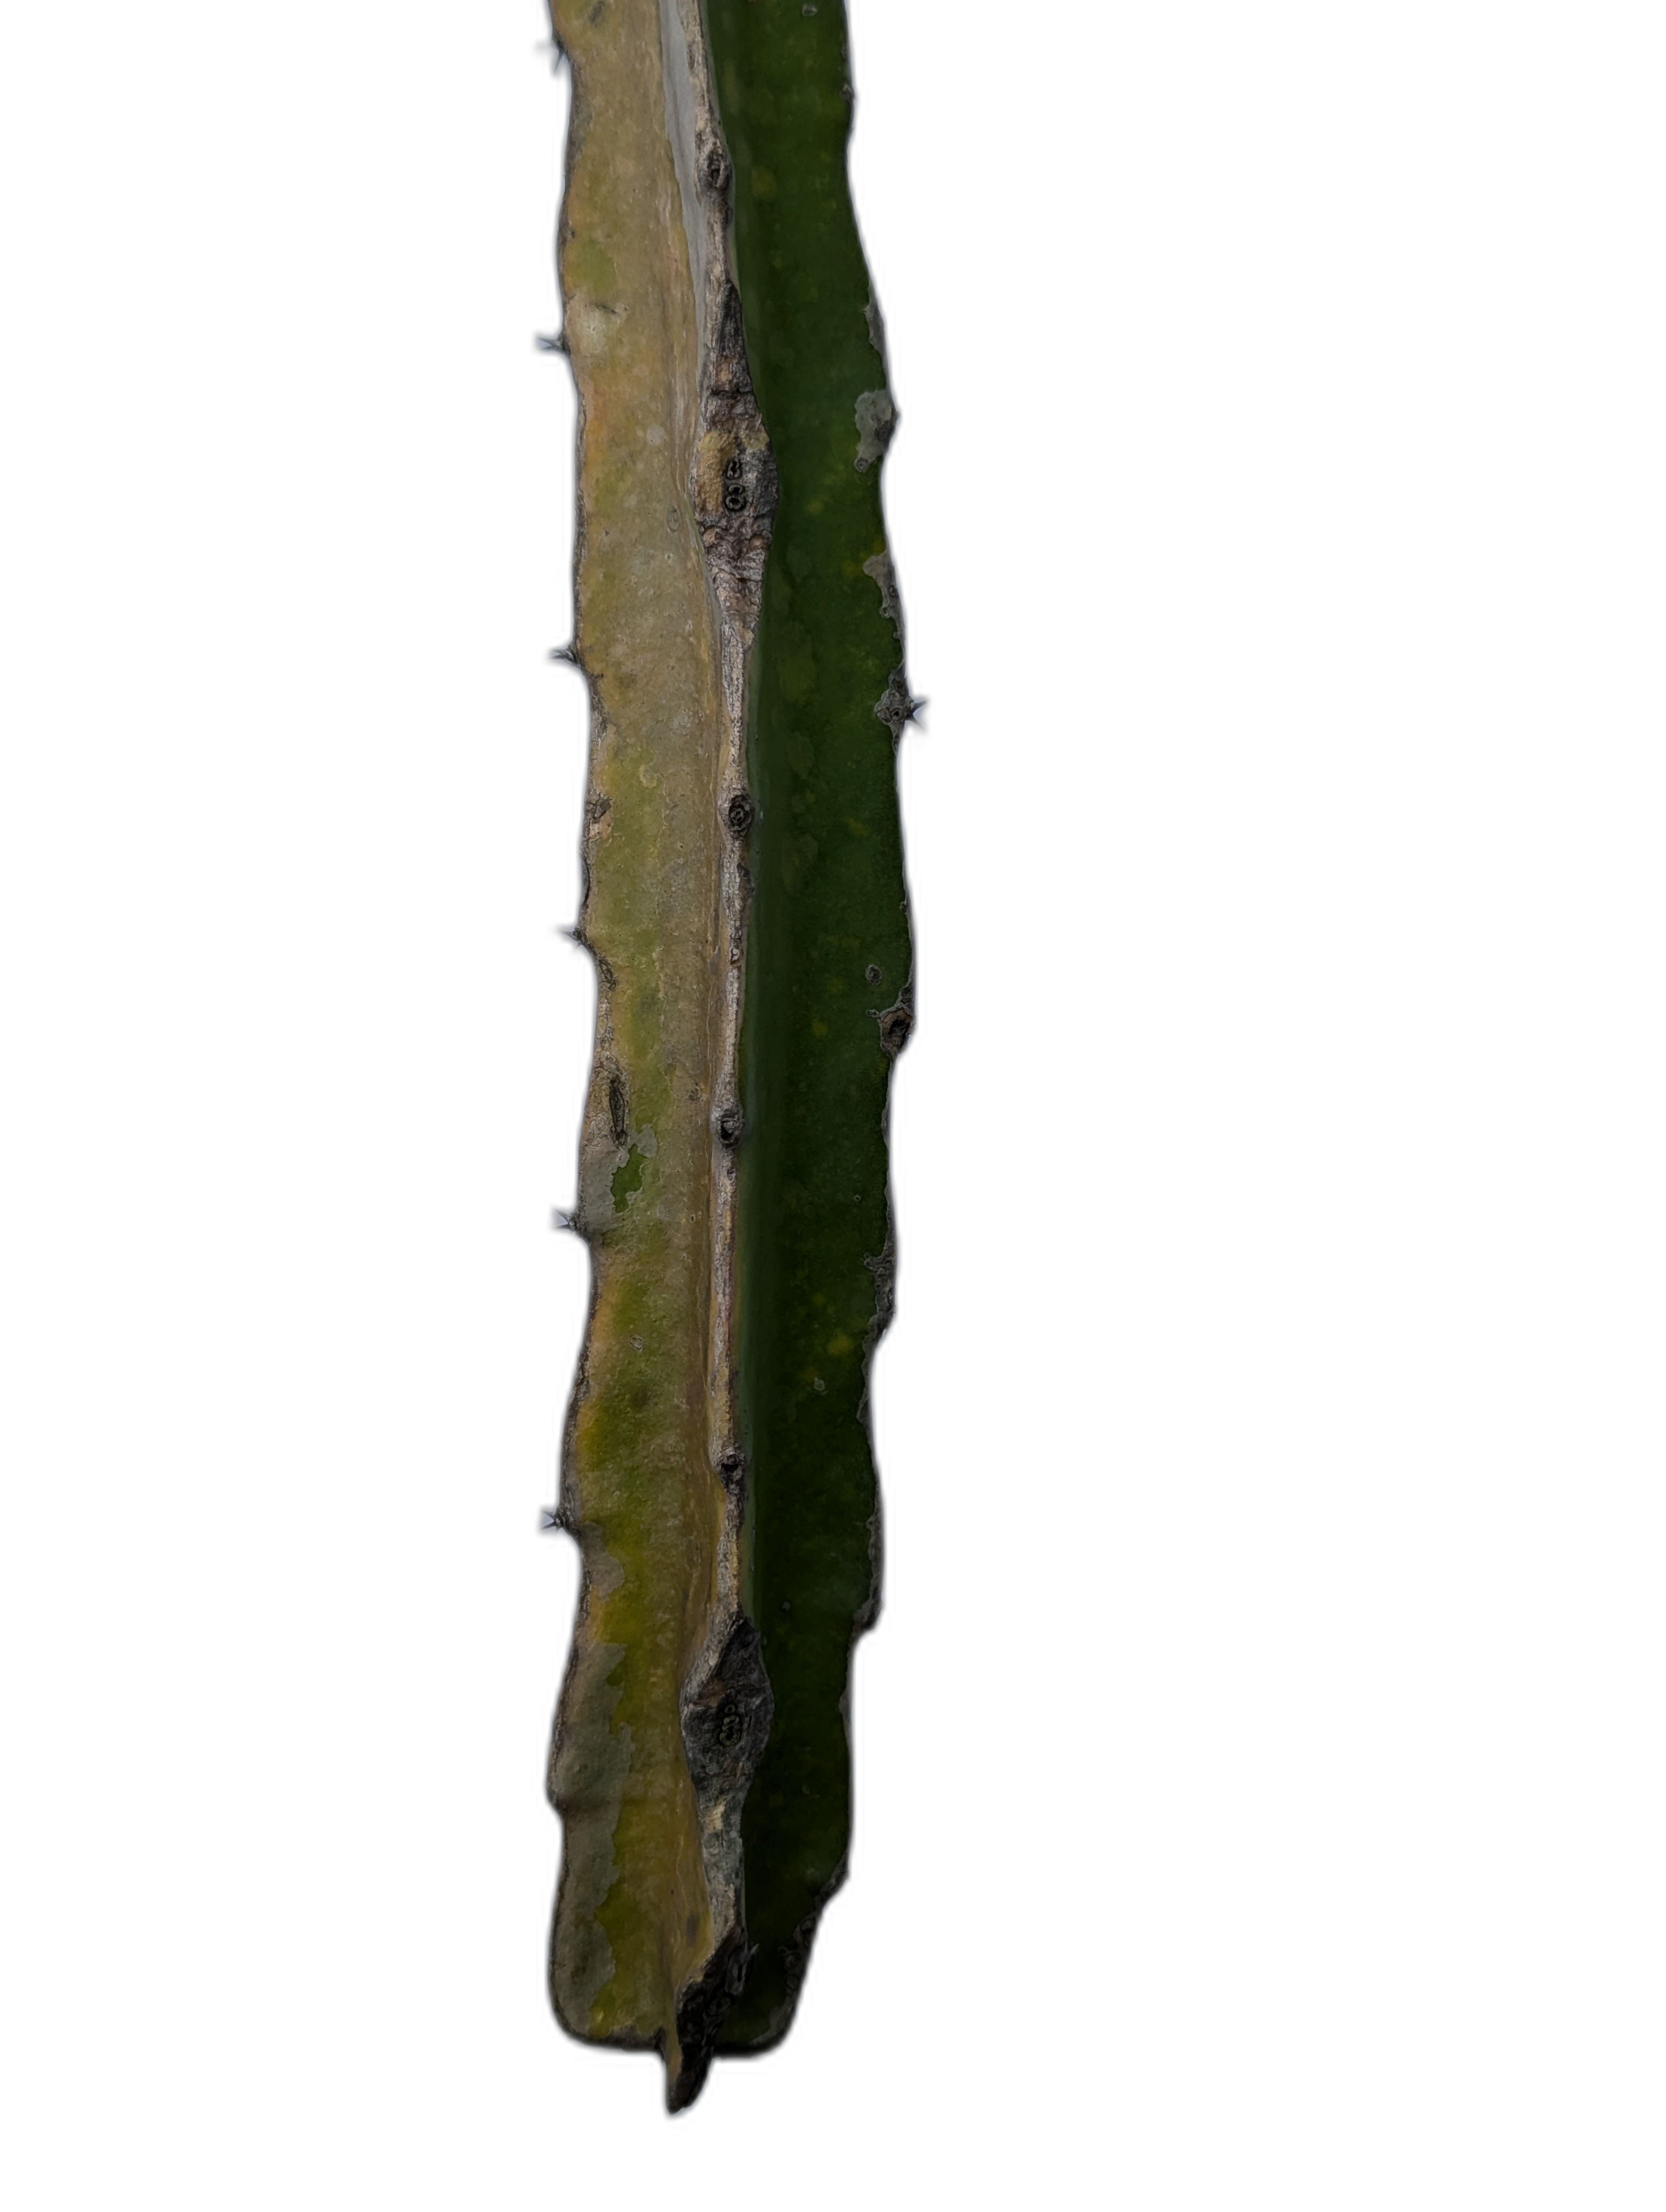
Label: Bad leaf